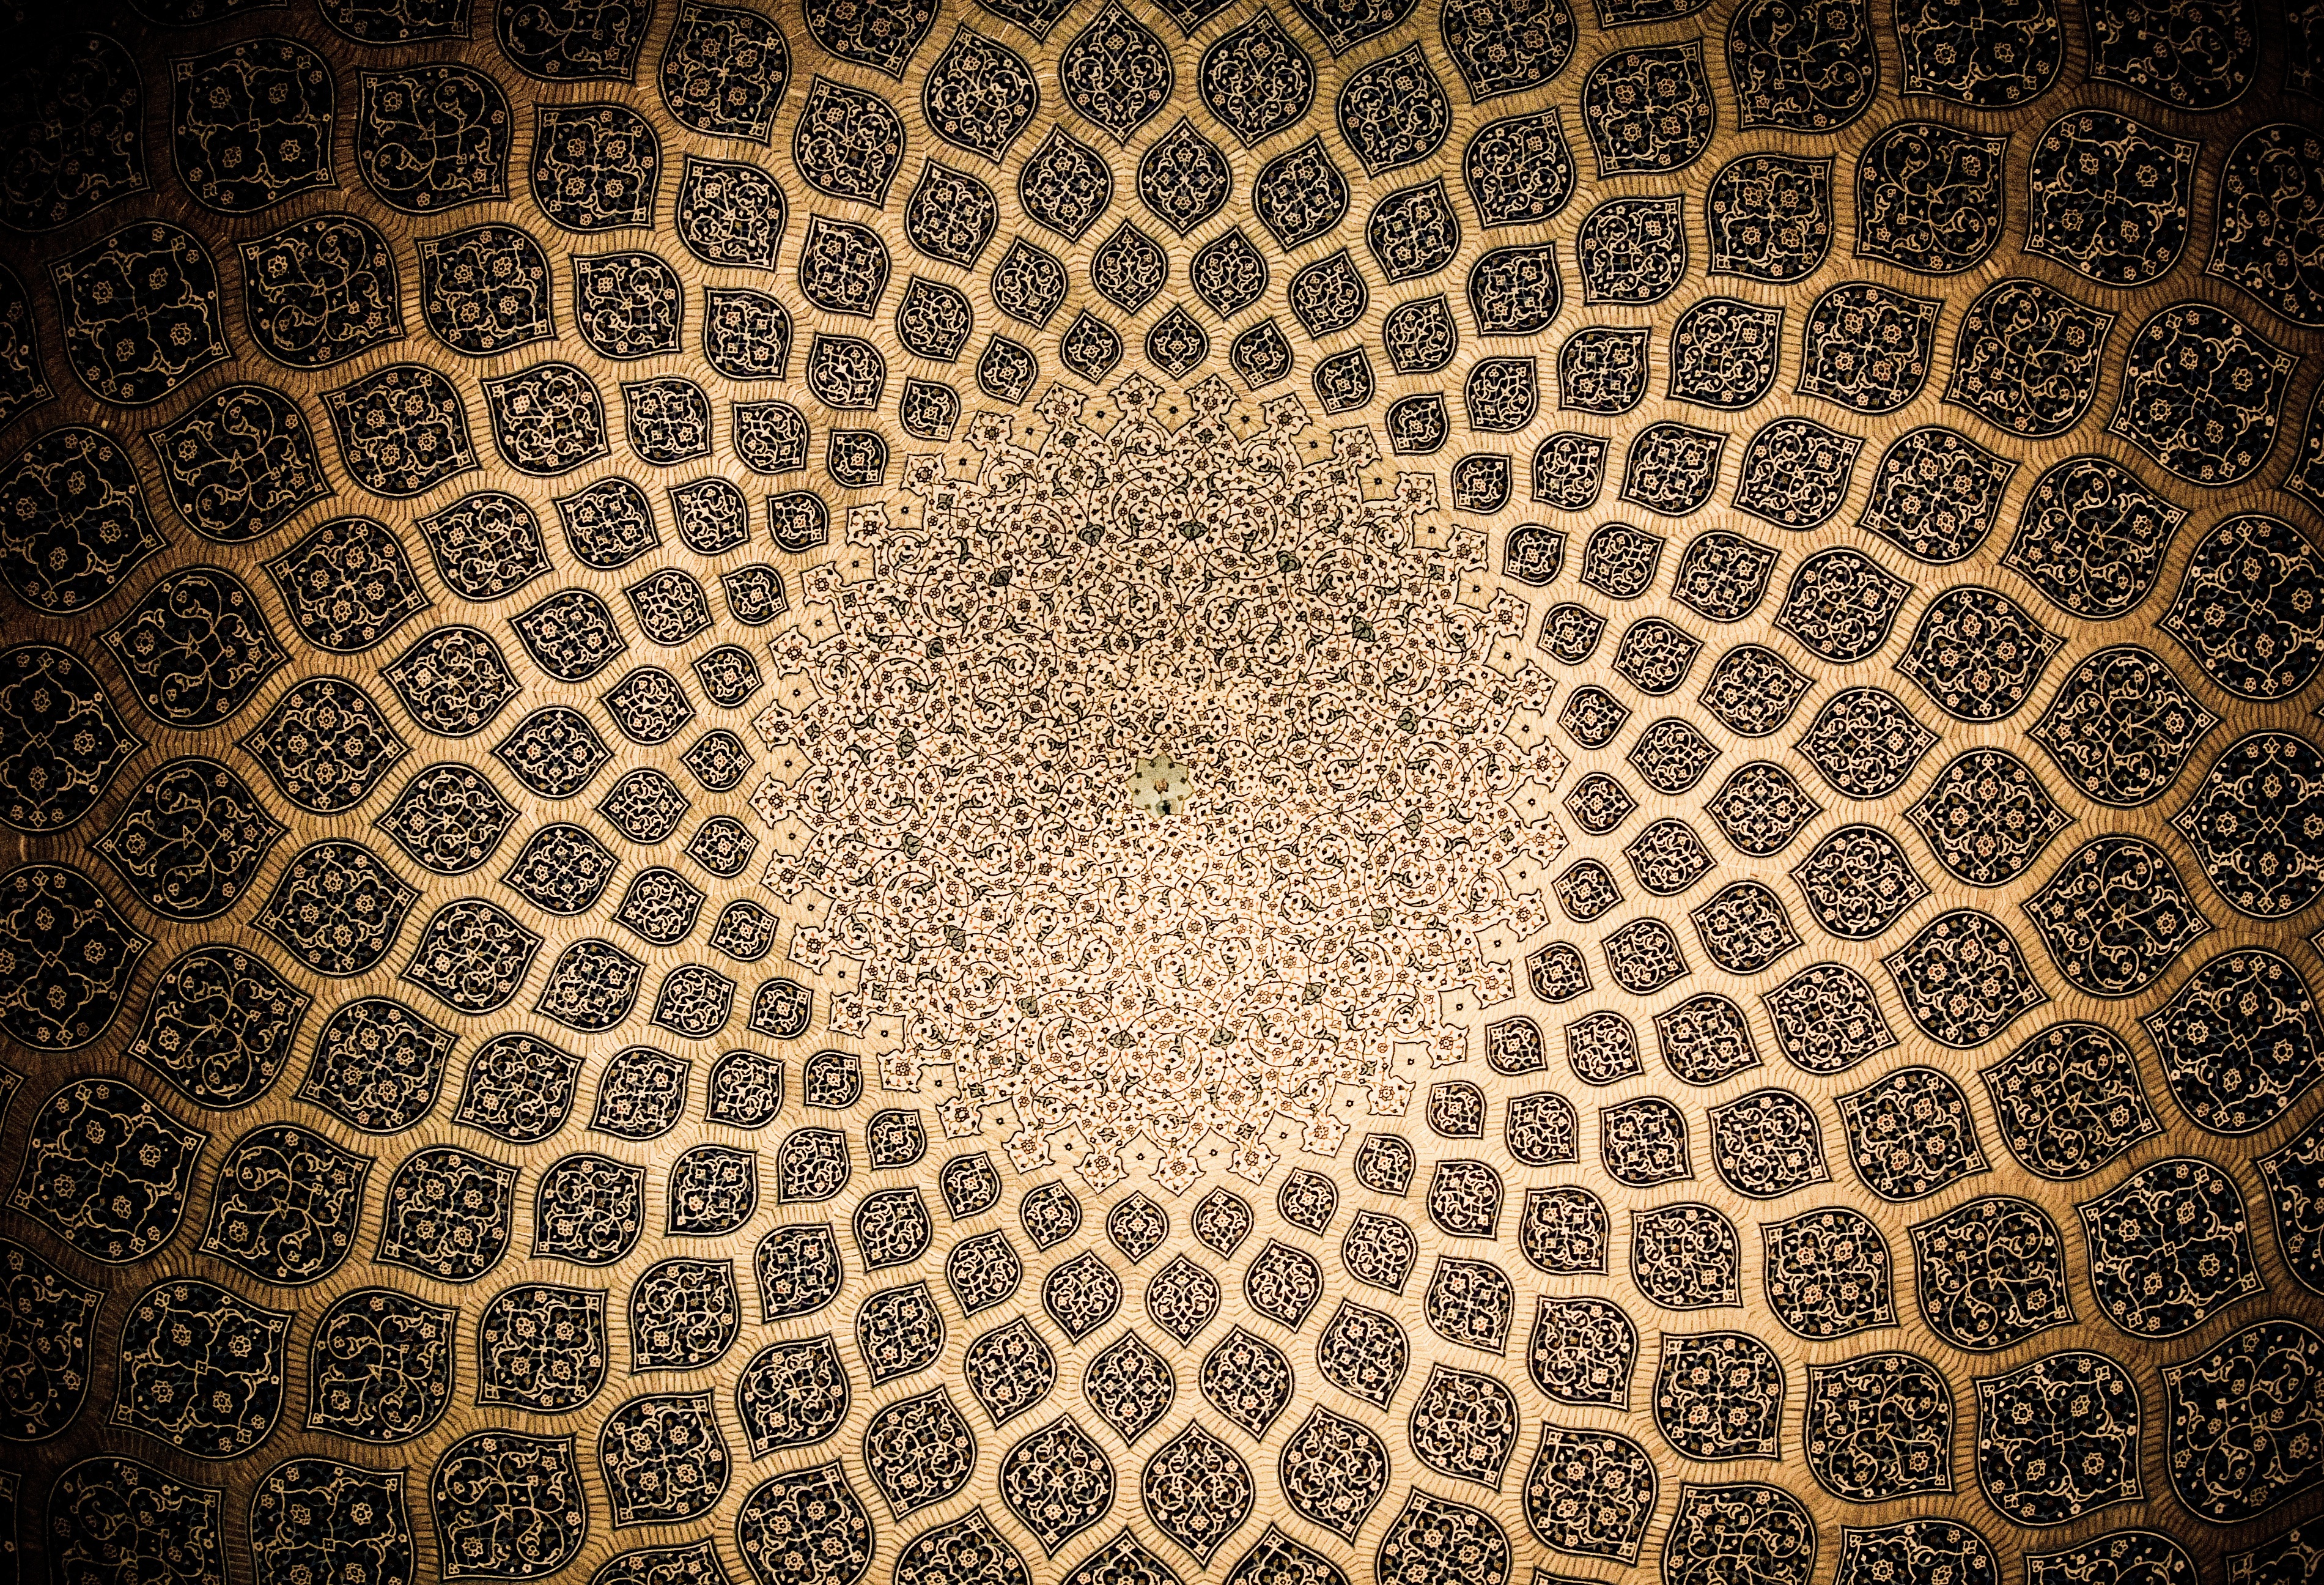
texture, pattern, material, circle, textile, art, gold, design, symmetry, mosaic, shape, flooring, doily, geometrico